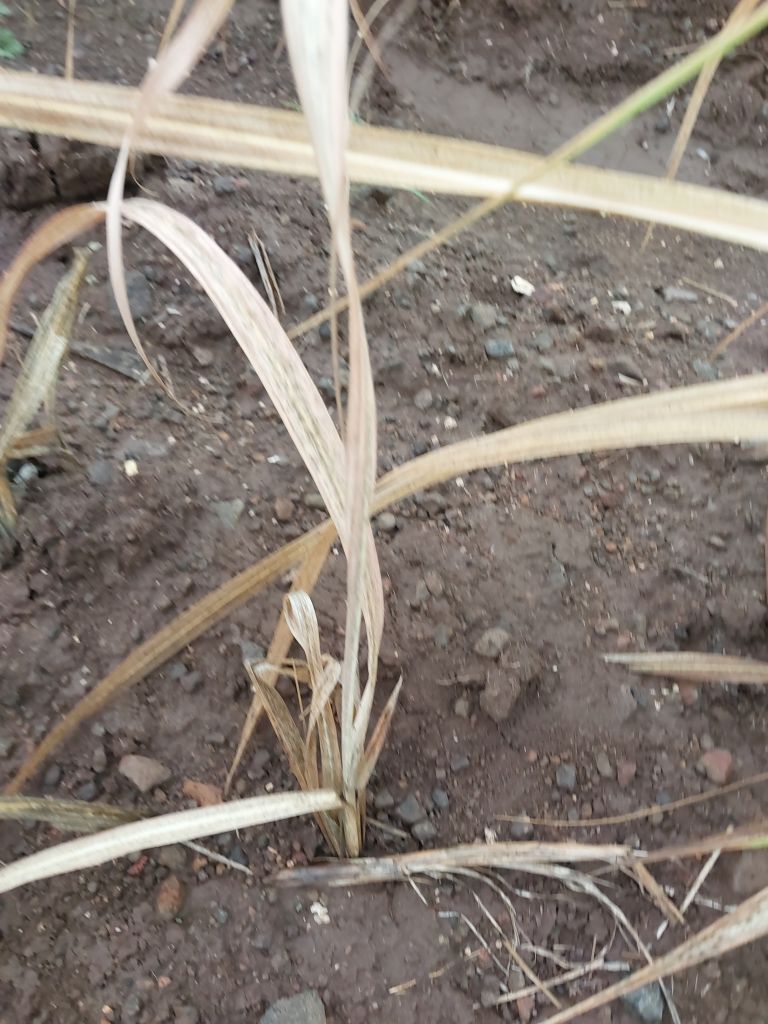
Label: Sett Rot